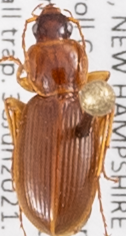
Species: Synuchus impunctatus
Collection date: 2021-06-30
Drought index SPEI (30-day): -1.814
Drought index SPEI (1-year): -1.28
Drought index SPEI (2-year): -0.968